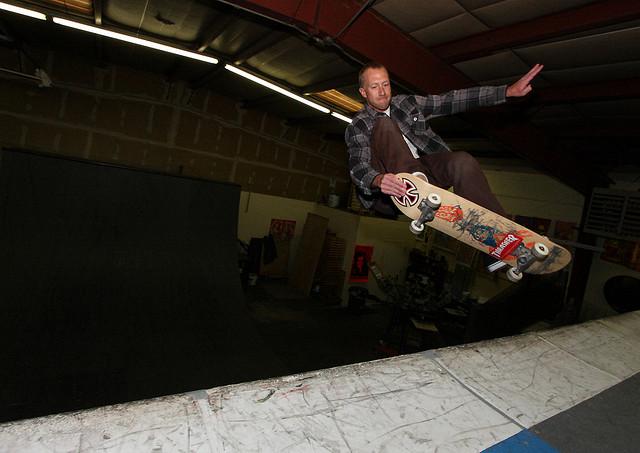
A man performing a trick on a skateboard.